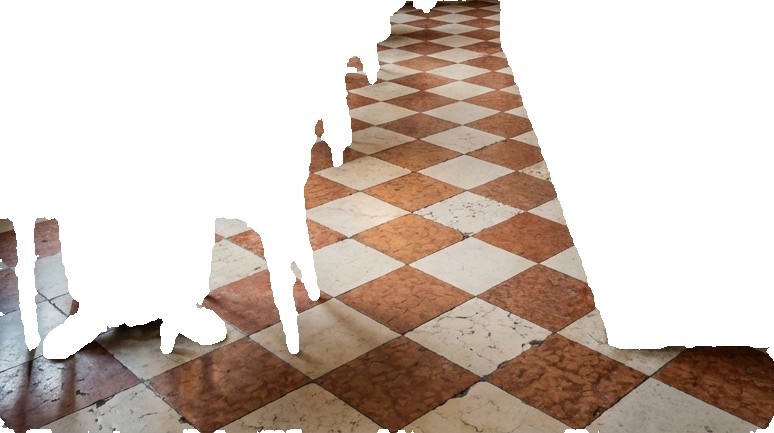
Surface category: floors